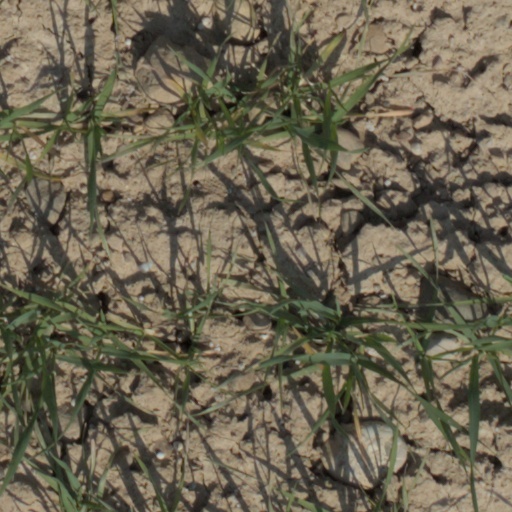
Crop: wheat